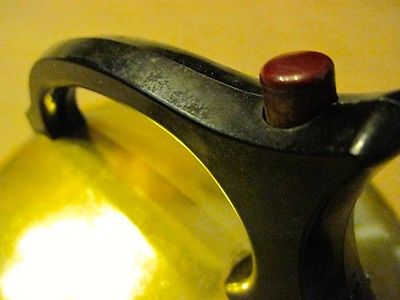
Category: kettle